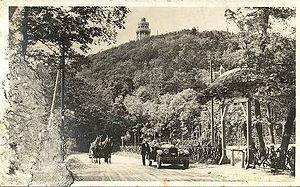
Le János-hegy [ˈjaːnoʃ ˌhɛɟ] est le point culminant de Budapest, en plein cœur des collines de Buda, au sud des monts du Pilis. Situé dans le quartier éponyme de Jánoshegy, il constitue une étape importante du train touristique Gyermekvasút et le point de départ du Libegő. Son sommet est coiffé du belvédère Élisabeth, baptisé du nom d'Élisabeth de Wittelsbach, Sissi.